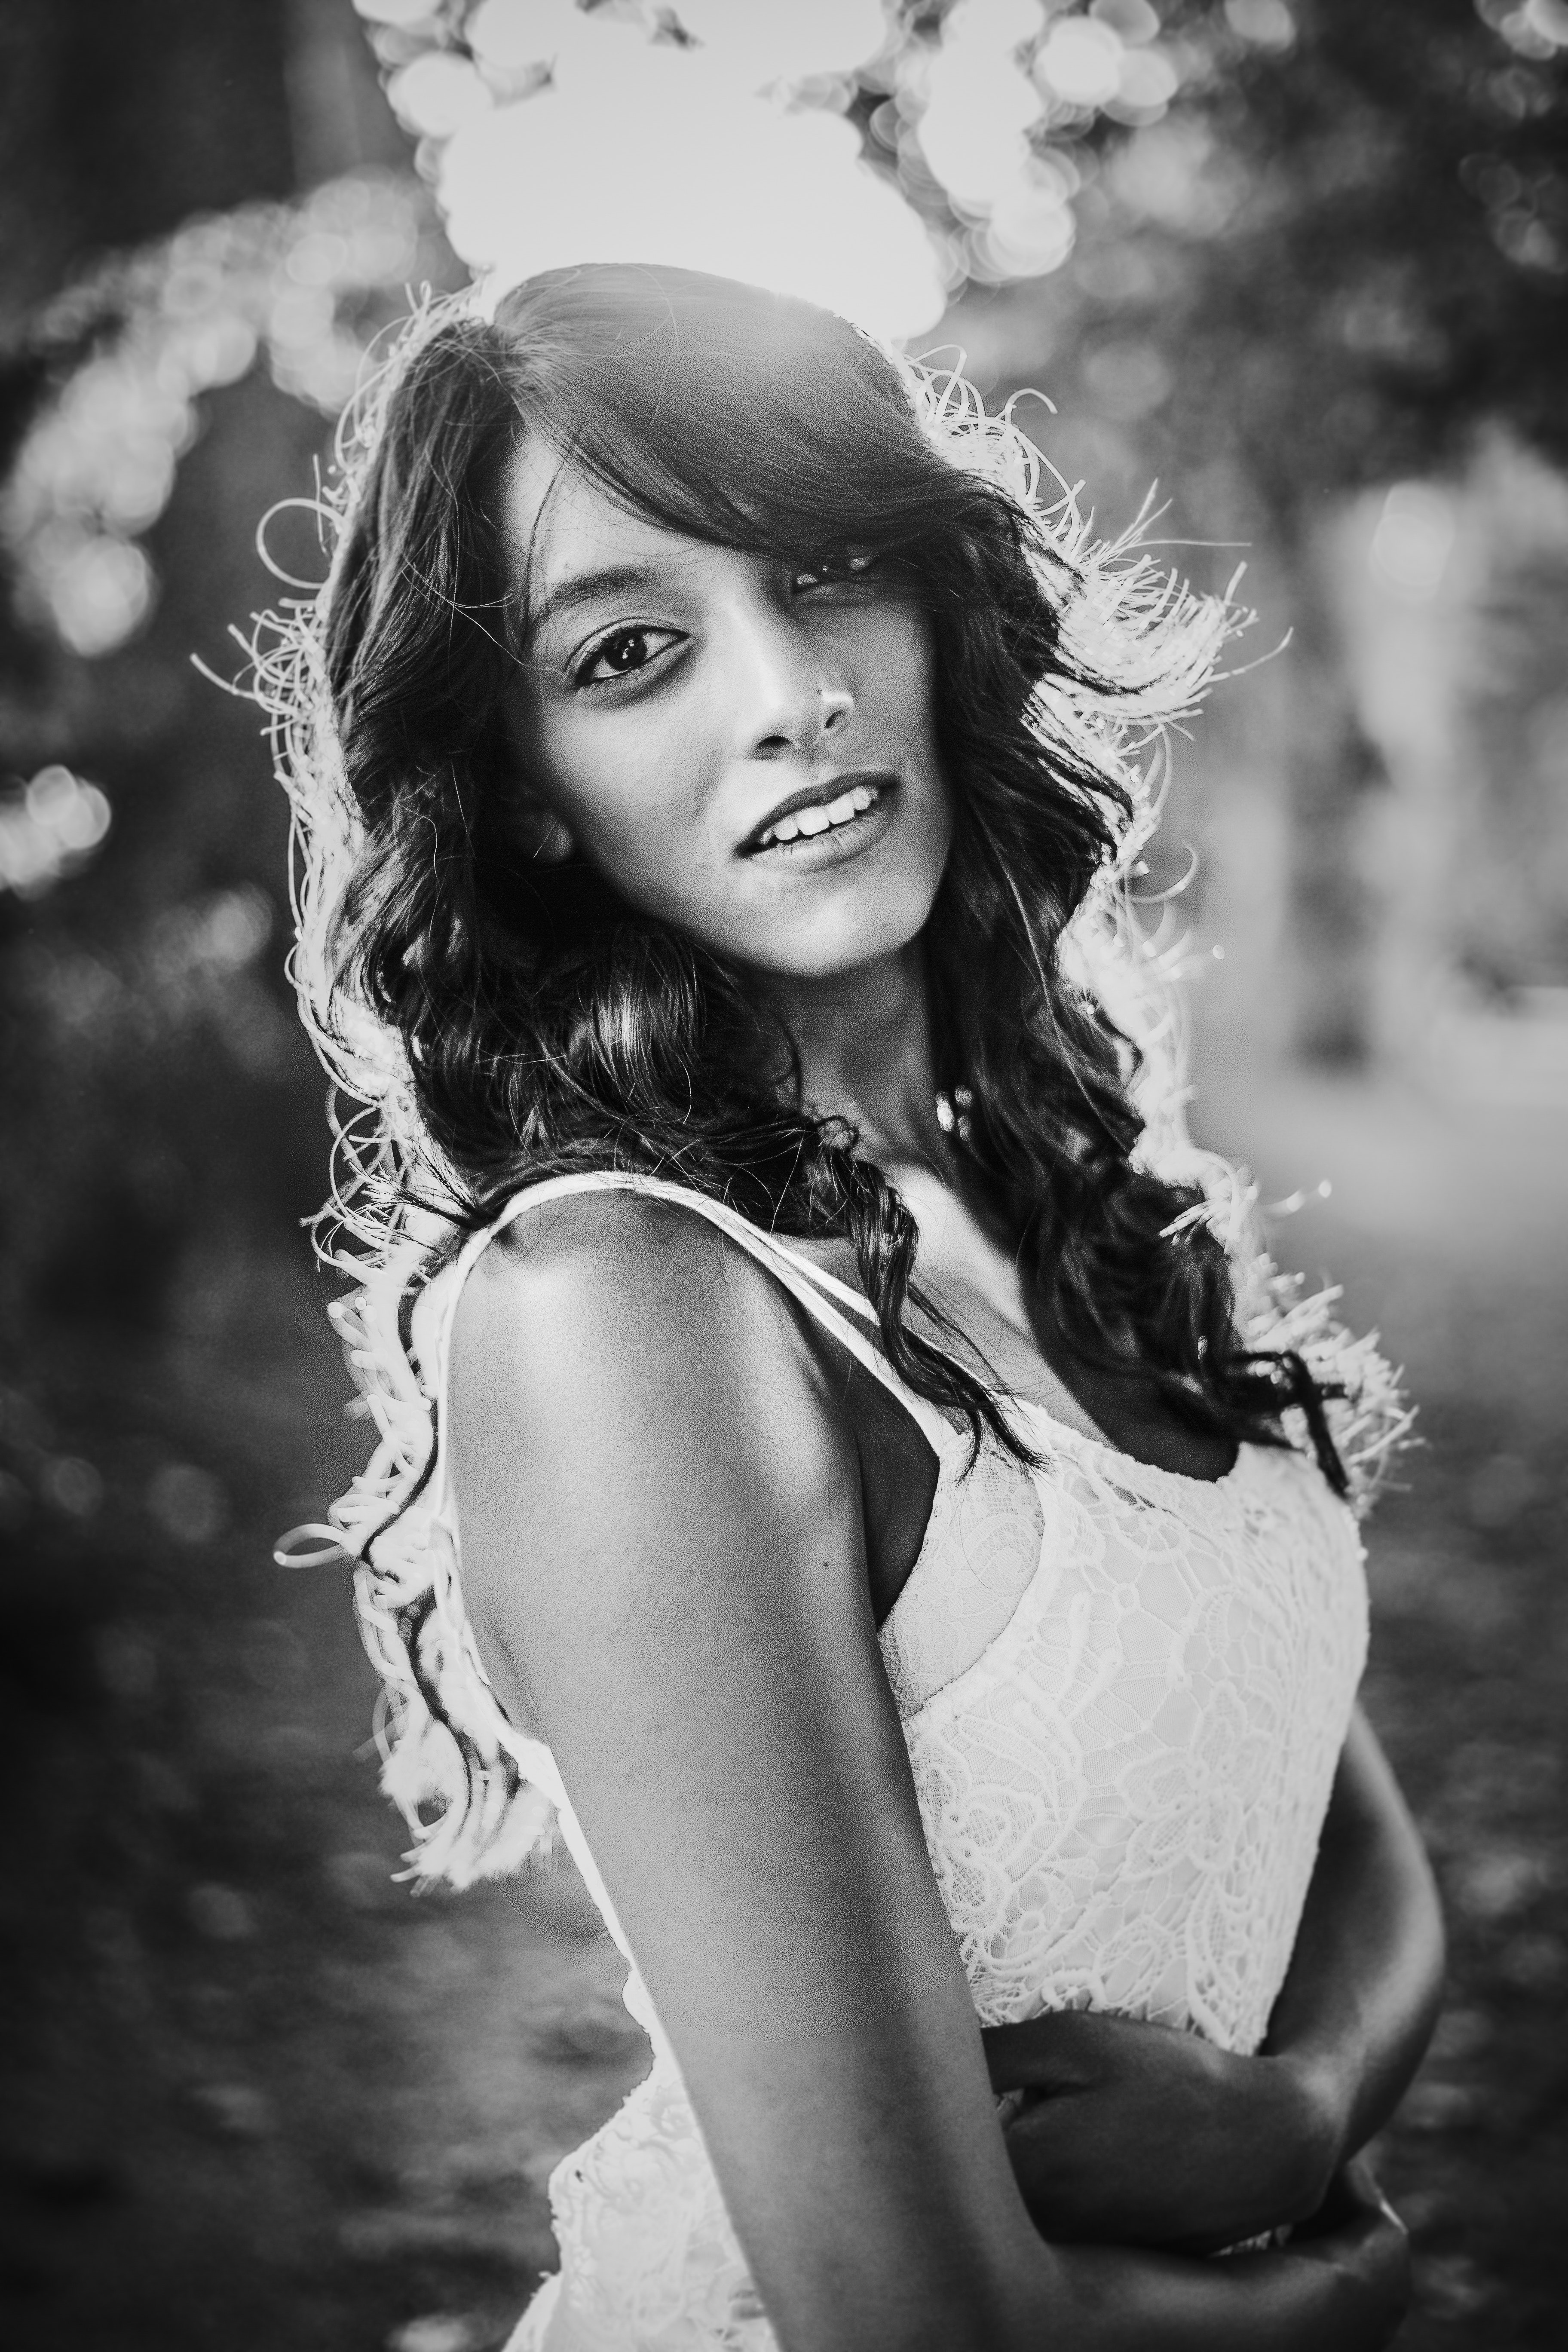
hair, photograph, face, beauty, black and white, lip, monochrome photography, photo shoot, monochrome, hairstyle, eye, portrait, photography, long hair, model, tree, dress, portrait photography, smile, flash photography, sunlight, headpiece, plant, black hair, style, gown